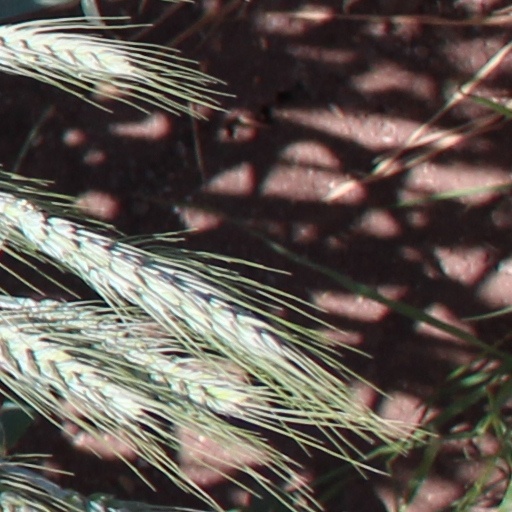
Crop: wheat